World Peace Bell (Newport, Kentucky)

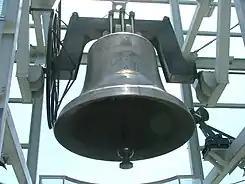
World Peace Bell

The World Peace Bell is an international, commemorative bell that ceremonially opened the twenty-first century at 1 January 2000 (00:00:00 EST) with its first swing. It is a secular bell not associated with any single group, but all mankind collectively. As such, its founding was a collaborative, international civic operation (executed under the auspices of organizations in the United States and France).